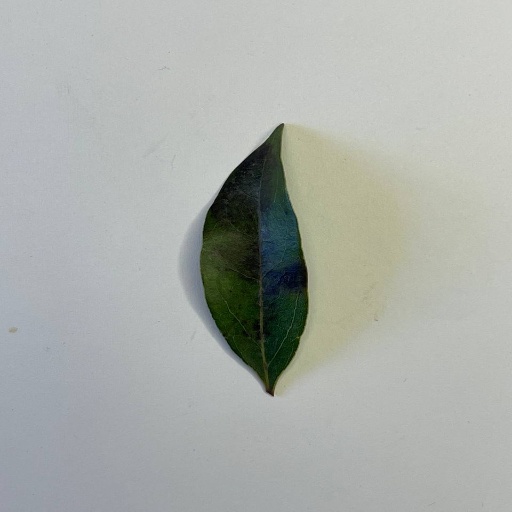
Species: Camphor
Leaf condition: Healthy Leaf